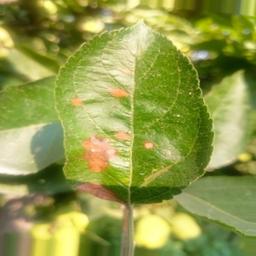
Label: Alternaria